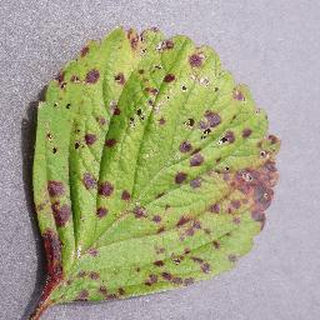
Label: strawberry_leaf_scorch